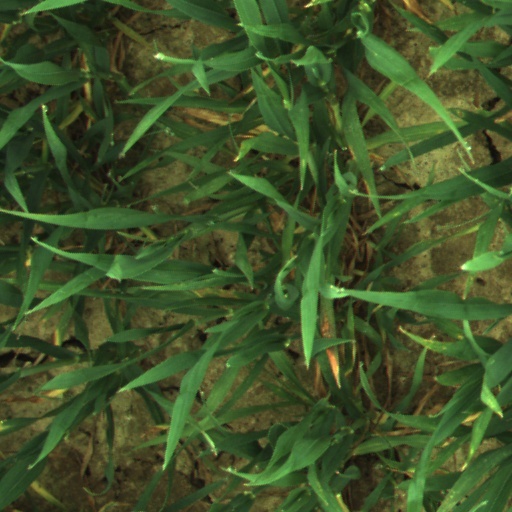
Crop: wheat